Asterius Chapel

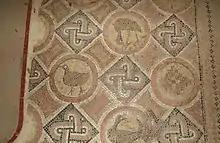
Detail of the mosaic in the main room.

The main mosaic features circular elements 0.35 m in diameter and tiles 0.25 m to 0.30 m in diameter. Quadrilaterals are also present. Birds, waders or chickens, or "diamond"-type decorations adorn the circular medallions, while the tile medallions feature a Solomon's knot. The border is checkerboard-shaped. The mosaic, damaged by the installation of a tomb, was laid on lime concrete. Fragments of the geometric mosaic were found during excavations, and may correspond to the first state of the painted decoration on the walls. The current mosaic may not be "contemporary with the construction of the building"; the most recent mosaic is dated by the coins of Emperor Maurice: the late dating can be confirmed by the shape of the tesserae, the materials and the colors, comparable to Byzantine elements identified in Antonin's baths. A slab may have marked the tomb, as in the chapel of Redemptus. A fragmentary inscription found during the excavation may have belonged to this slab, indicating a Byzantine indiction.